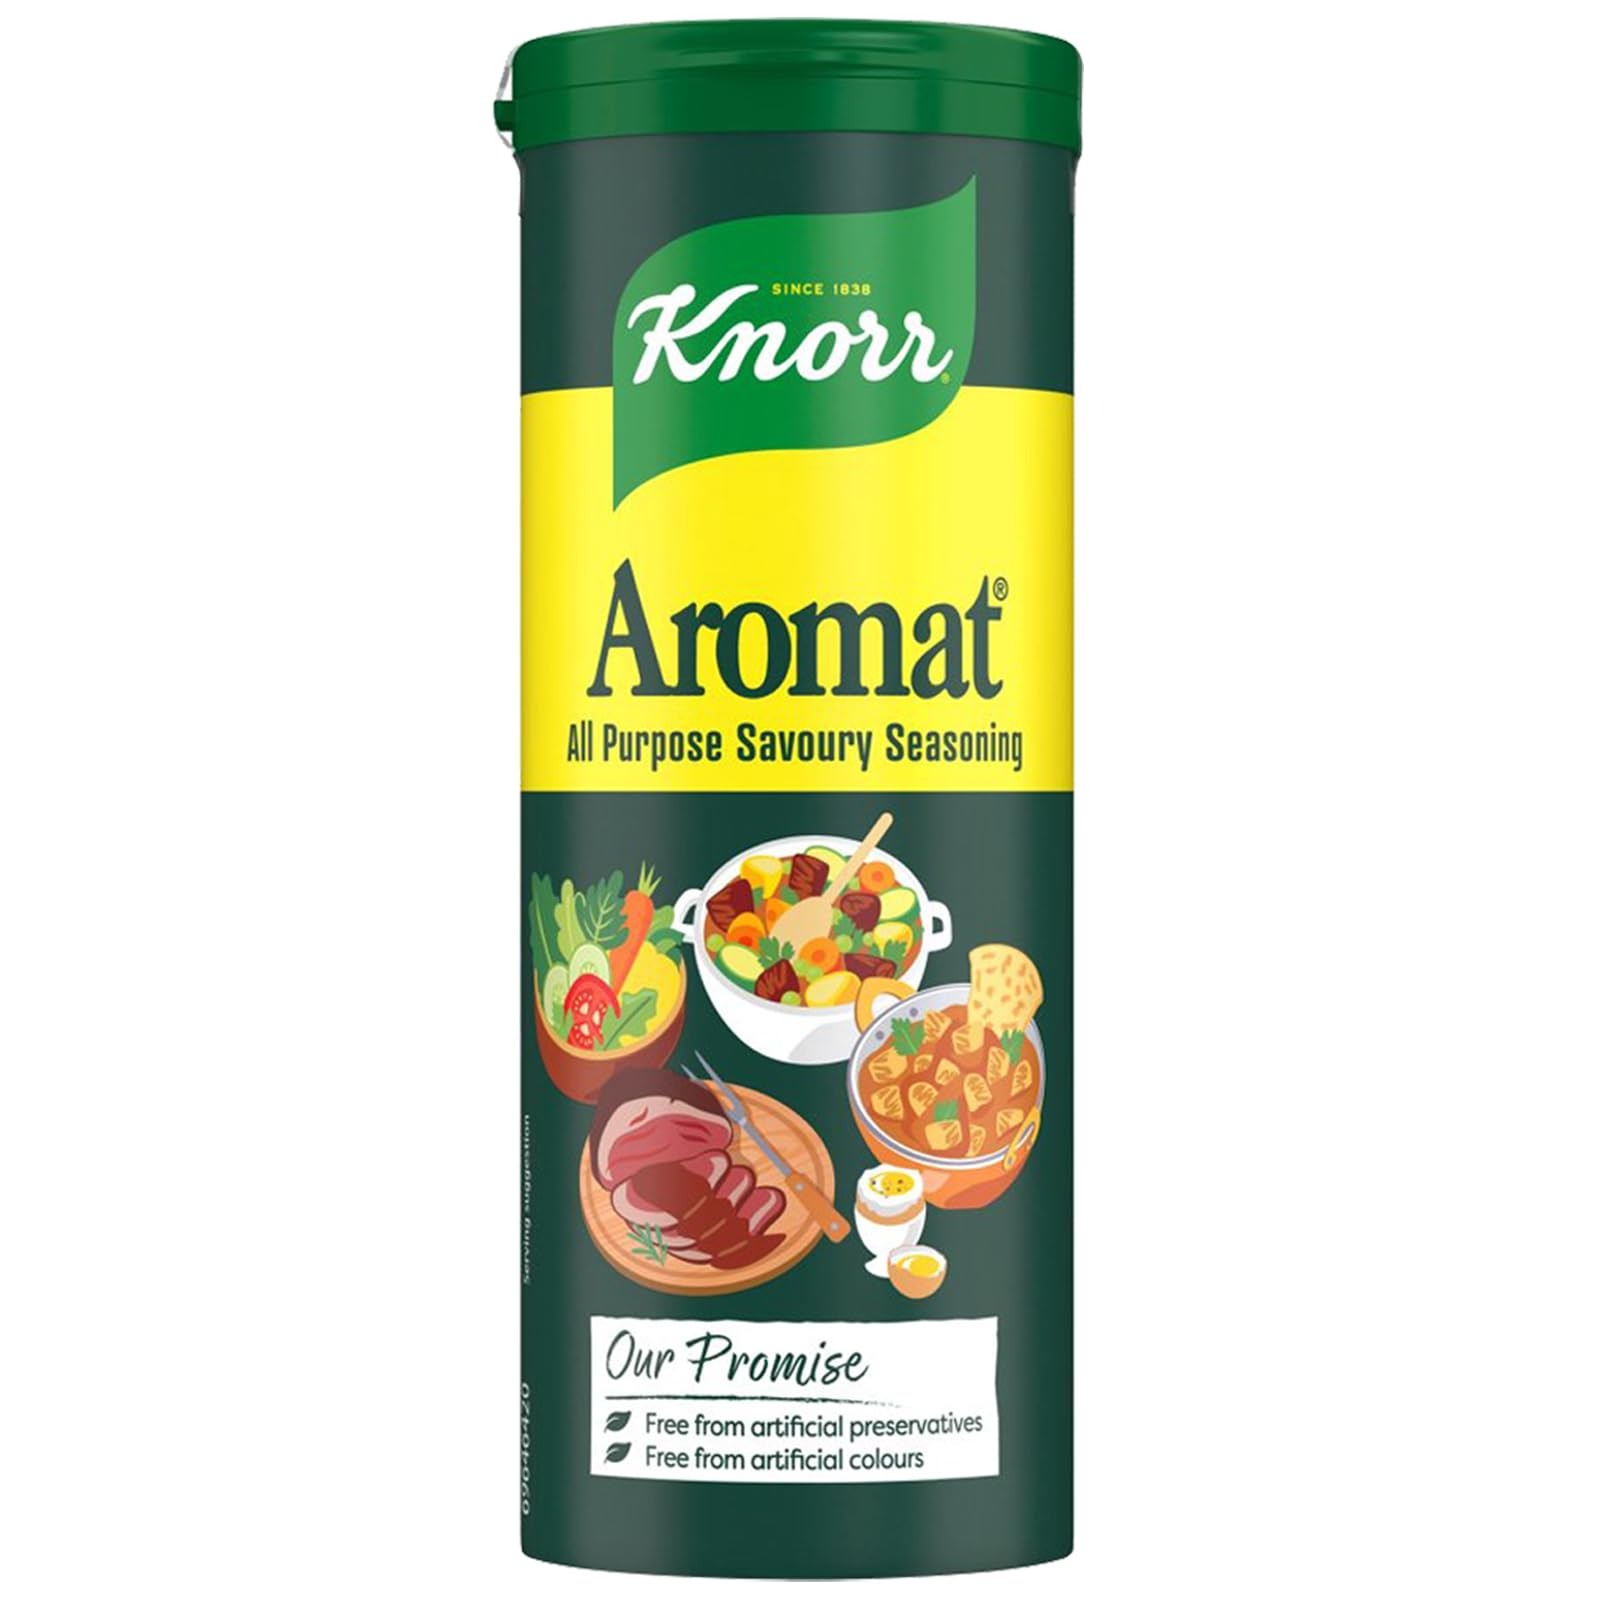
Item Name: Knorr Aromat All Purpose Seasoning 3 Ounce (88g)
Product Description: Use before and after cooking to flavor soups, meat, poultry, seafood, and vegetables Blend includes salt, milk lactose, dried onions, dried porcini mushrooms, and spices Also includes onion and garlic powders, monosodium glutamate, and palm and sunflower oils Turmeric and caramel color add appetizing hue to foods.
Value: 110.0
Unit: Gram

Price: 10.5